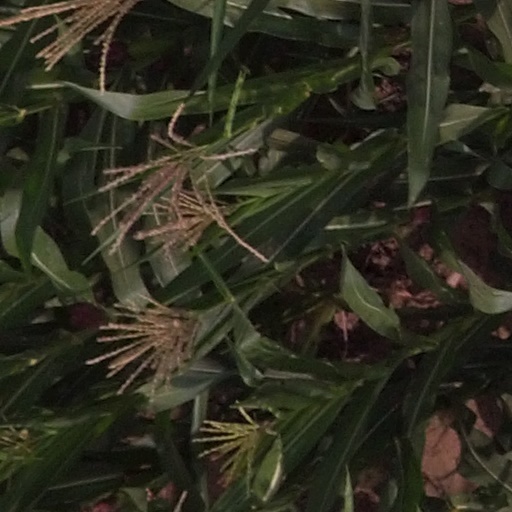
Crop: maize; corn